Sister Souljah moment

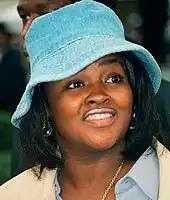
Sister Souljah in 1997

The term originated in the 1992 presidential candidacy of Bill Clinton. In a "Washington Post" interview published on May 13, 1992, the hip hop MC, author, and political activist Sister Souljah was quoted as saying (in response to the question regarding black-on-white violence in the 1992 Los Angeles riots):